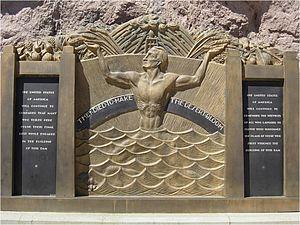
Le barrage Hoover est un barrage poids-voûte sur le fleuve Colorado aux États-Unis, près de Boulder City, à la frontière entre l'Arizona et le Nevada. Il fut construit entre 1931 et 1936, durant la Grande Dépression, et fut inauguré le 30 septembre 1935 par le président Franklin Delano Roosevelt. Sa construction fut le résultat d'un effort massif impliquant des milliers d'ouvriers dans des conditions difficiles qui causèrent la mort de 112 d'entre eux. Sa construction a nécessité près de 7 millions de tonnes de béton.